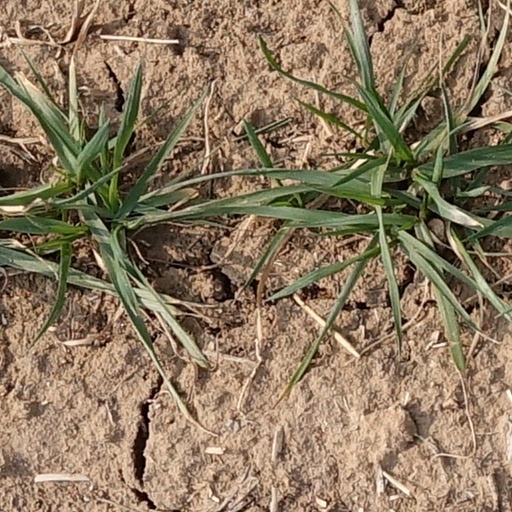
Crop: wheat